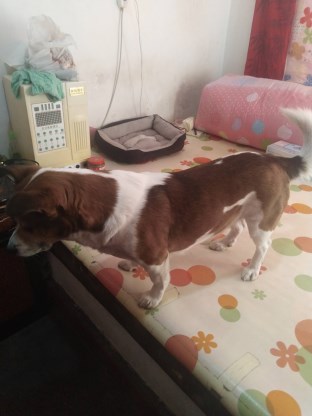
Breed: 3336-n000121-chinese_rural_dog